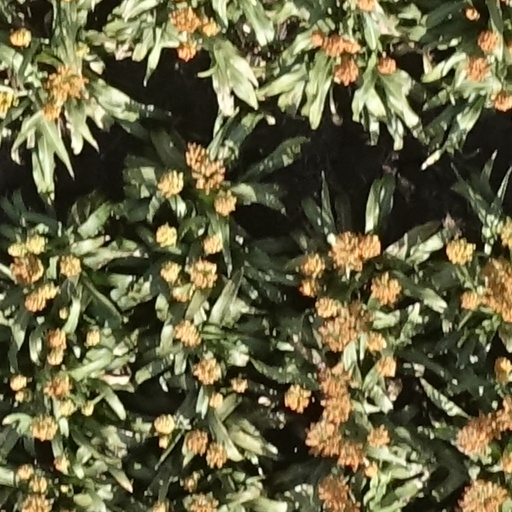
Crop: sorghum